John Young Bown

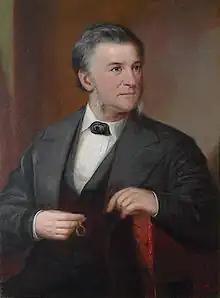
John Young Bown, c. 1869

John Young Bown (December 30, 1821 – September 26, 1890) was a physician and Canadian political figure. He was a member of the House of Commons of Canada from 1867 to 1872.